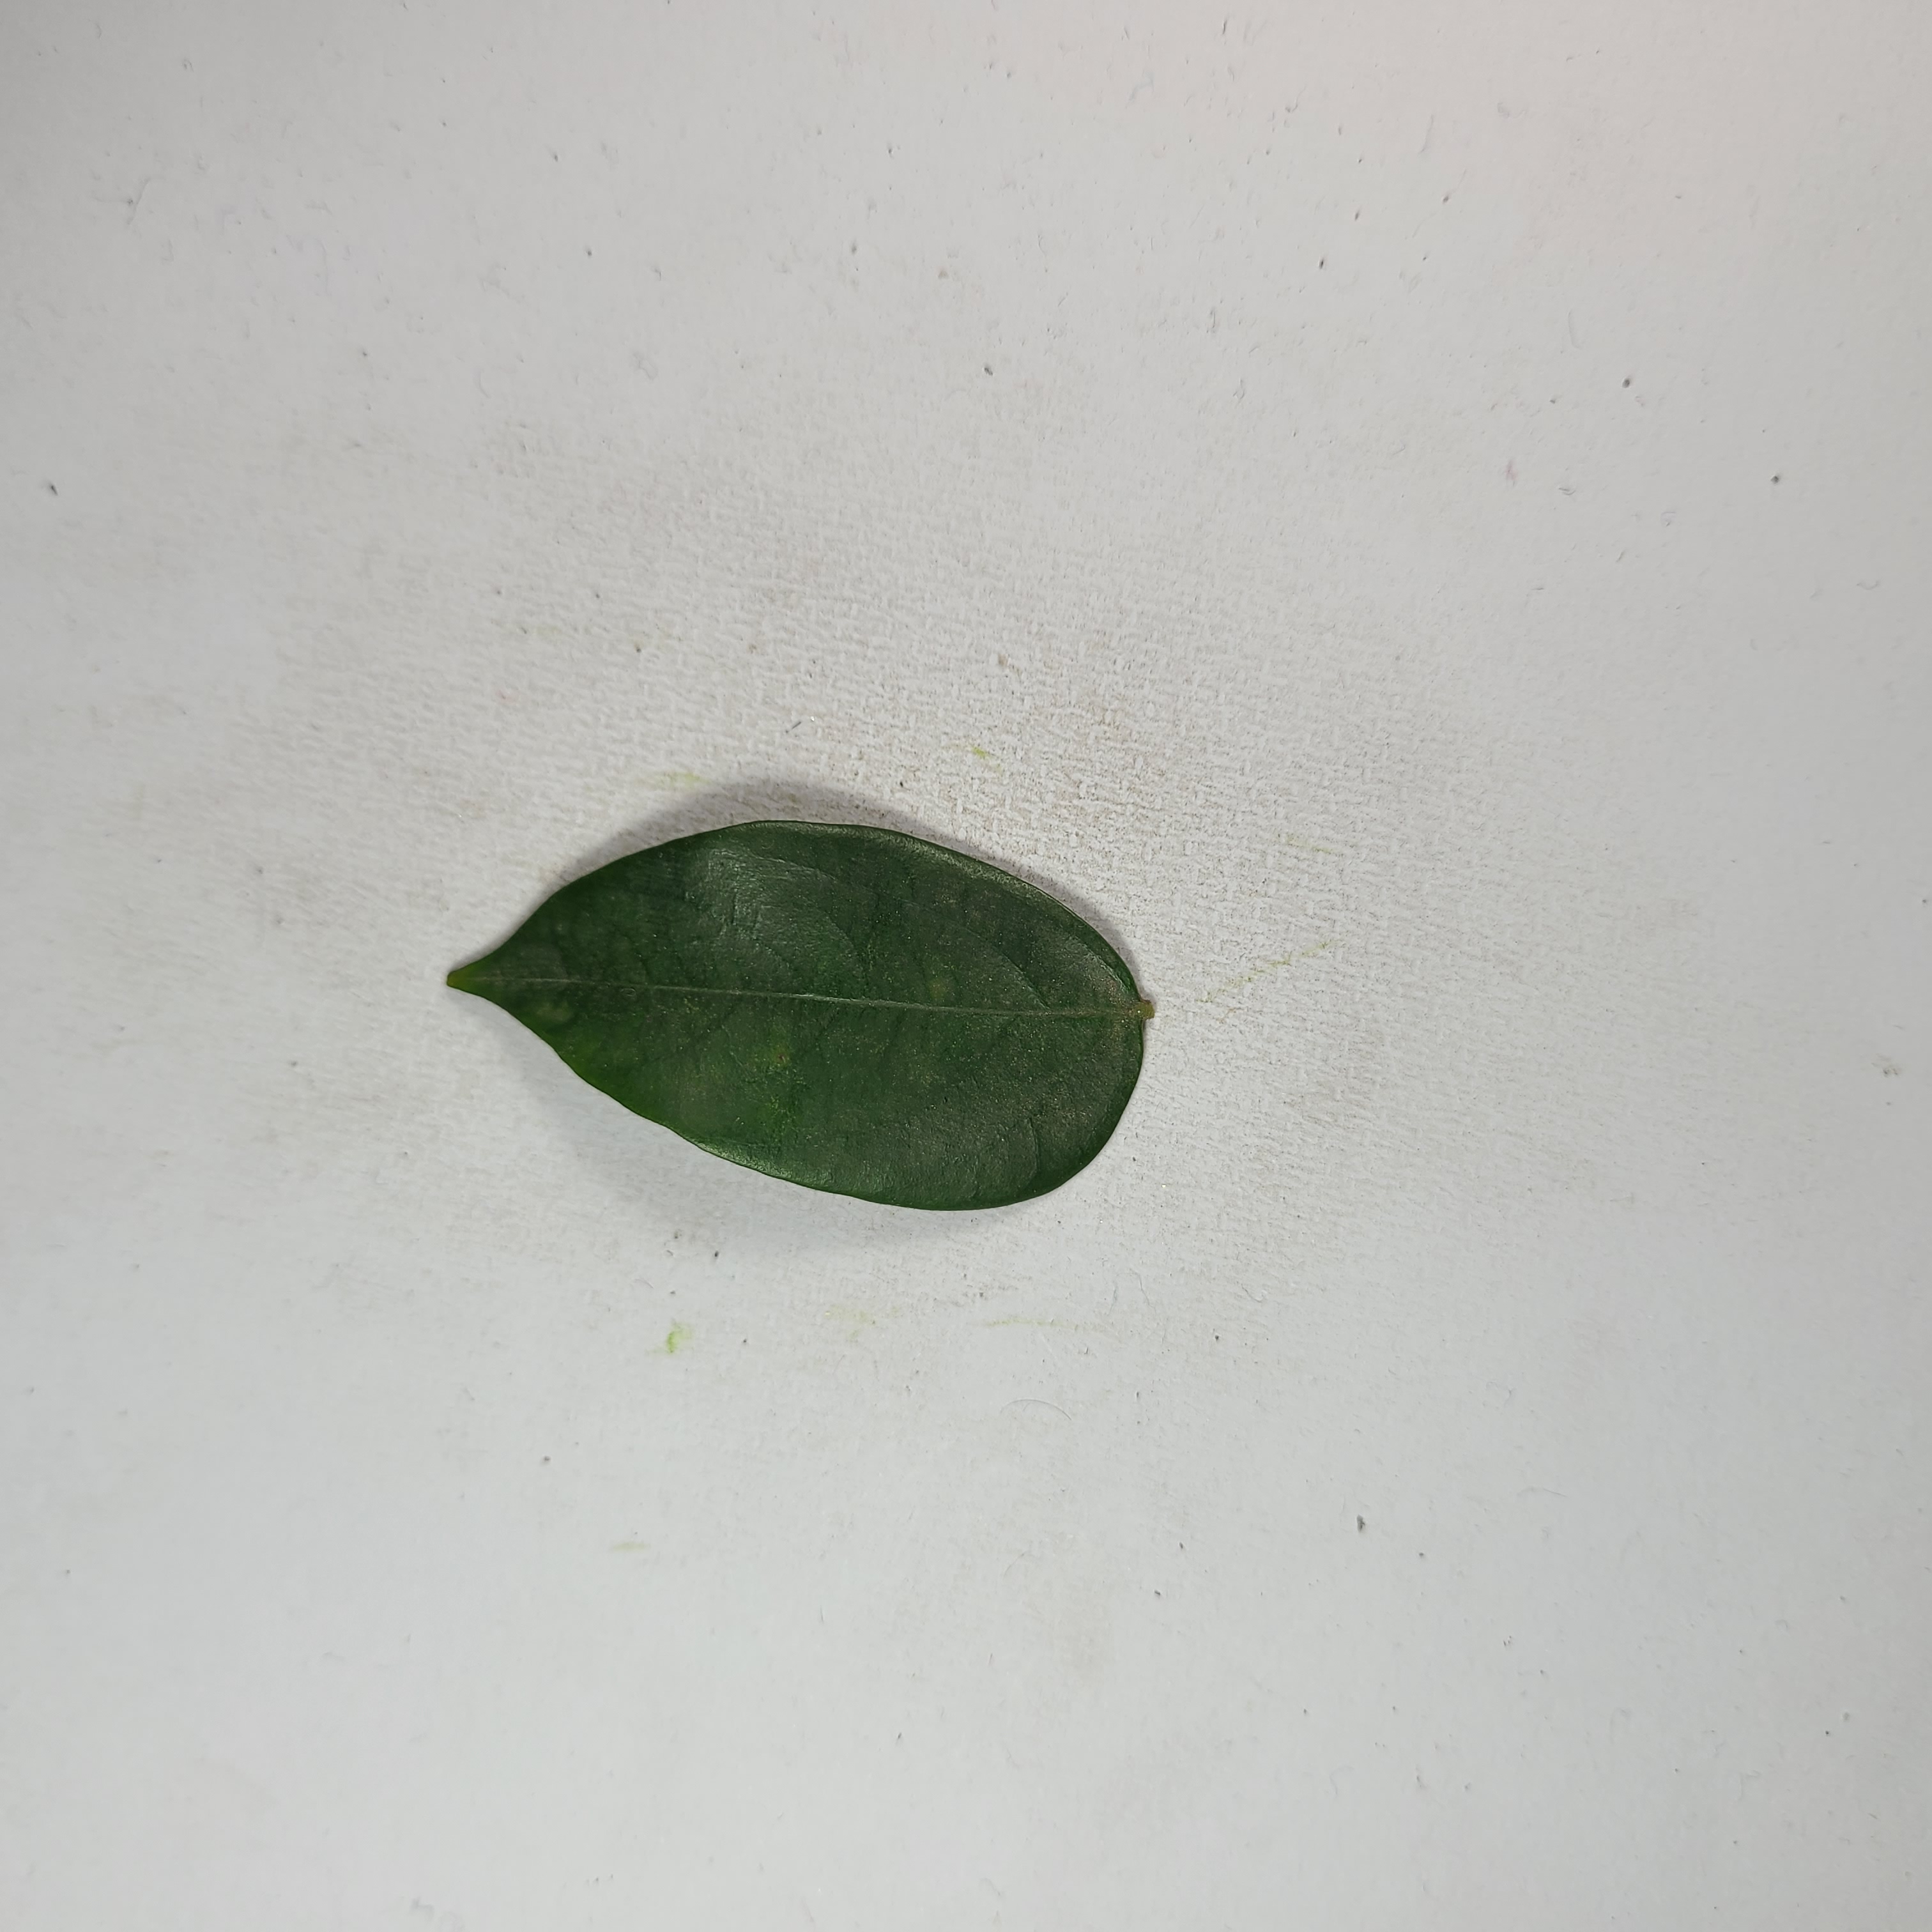
Label: Healthy Leaves